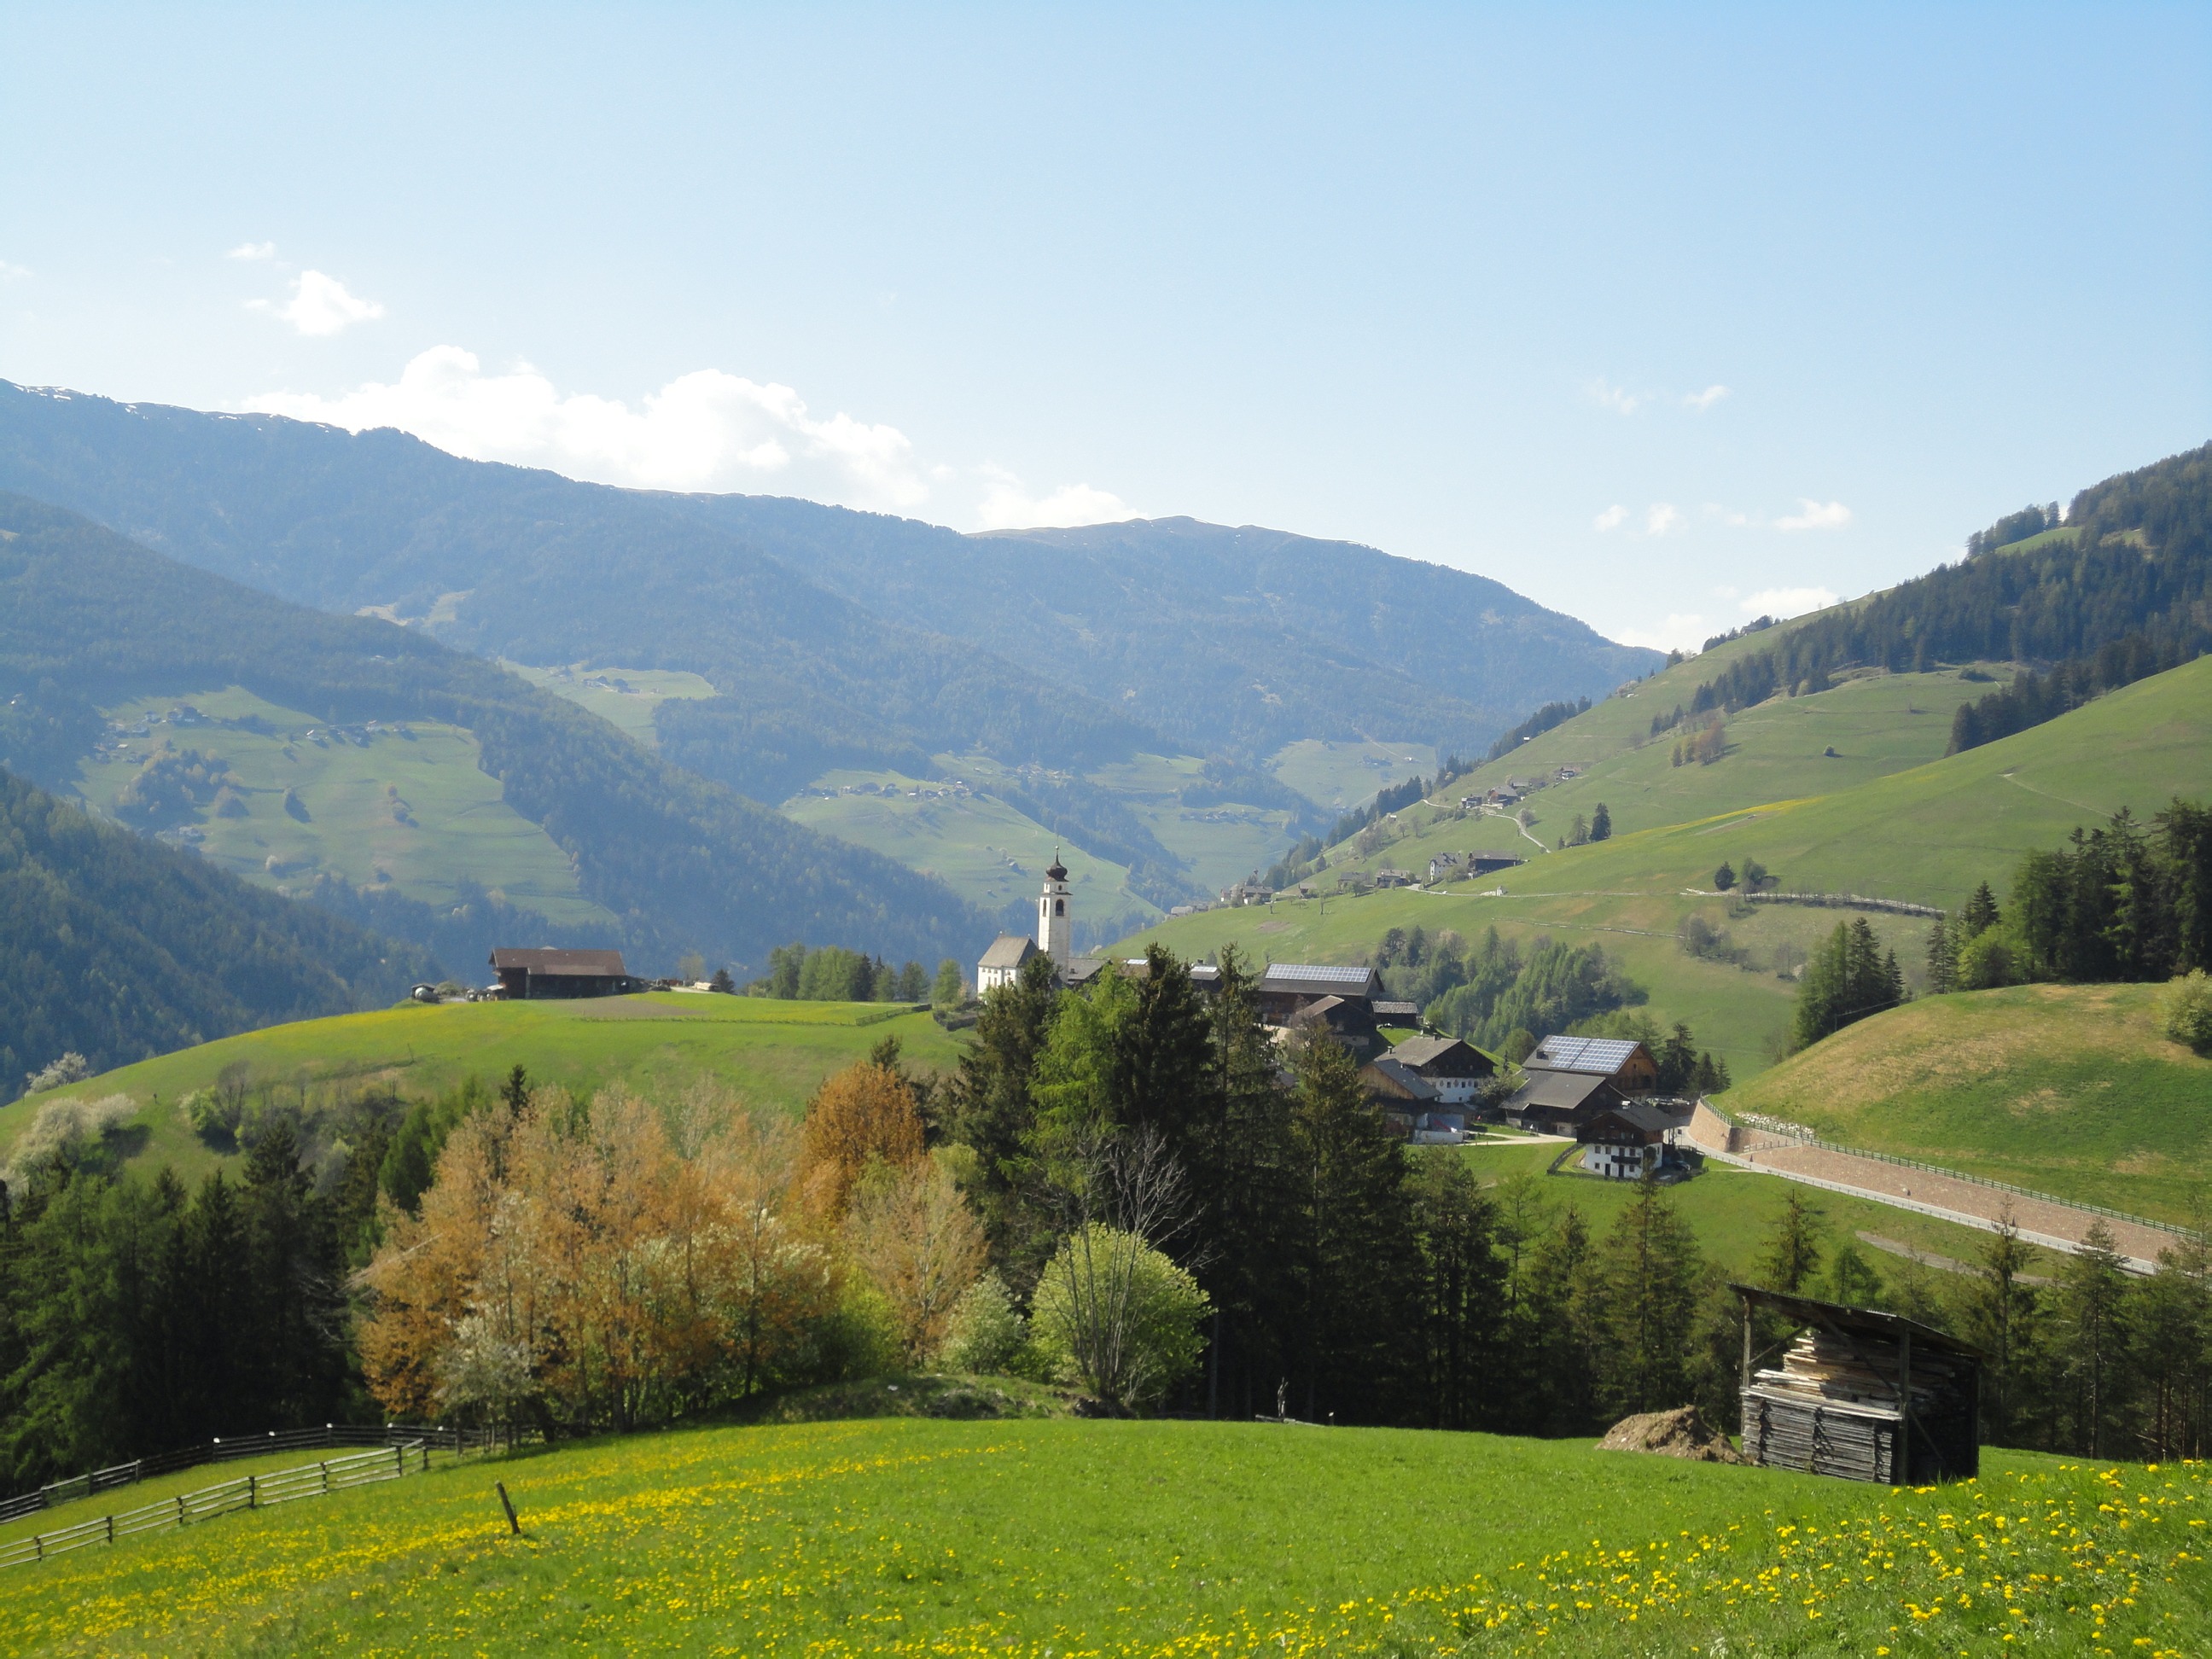
landscape, mountain, field, meadow, hill, flower, lake, valley, mountain range, spring, pasture, italy, reservoir, agriculture, highland, ridge, mountains, alps, grassland, plateau, fell, mood, loch, rural area, foresight, landform, has, reported, mountain pass, mountain meadow, geographical feature, mountainous landforms